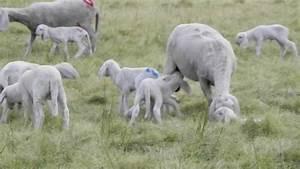
sheep